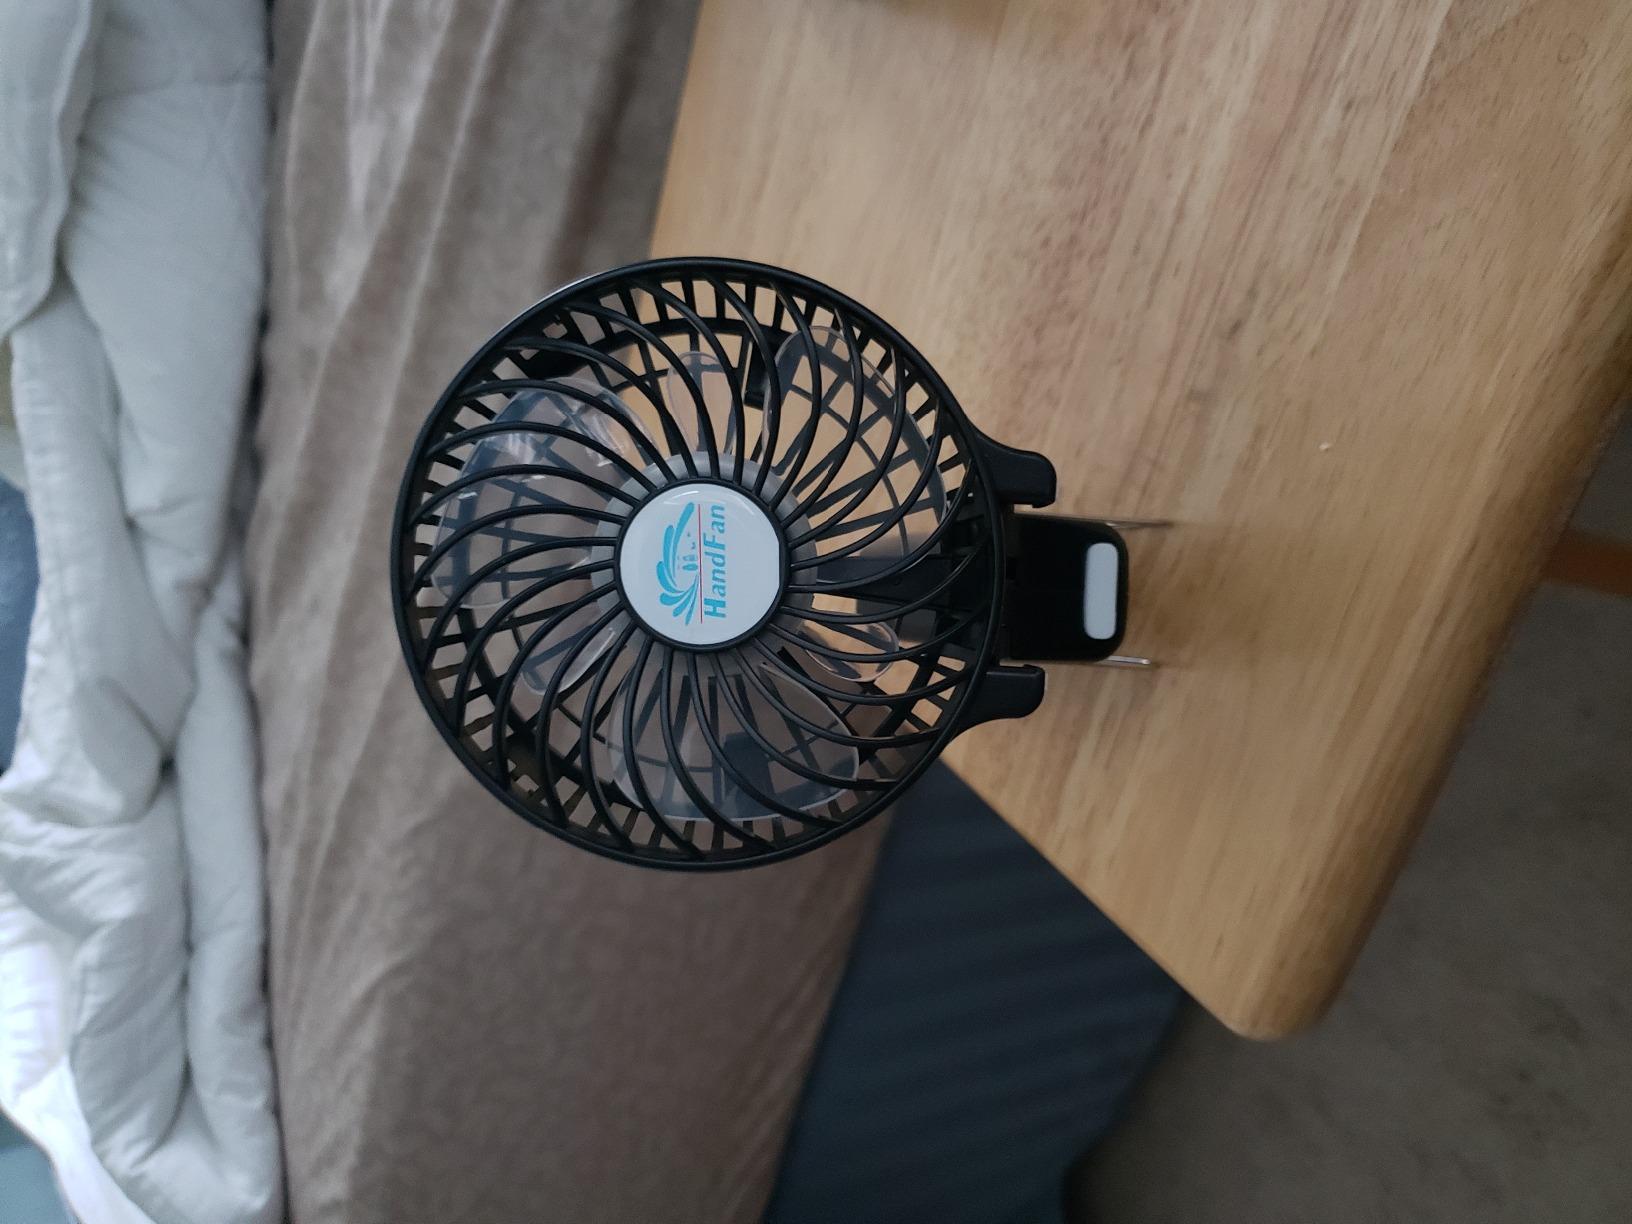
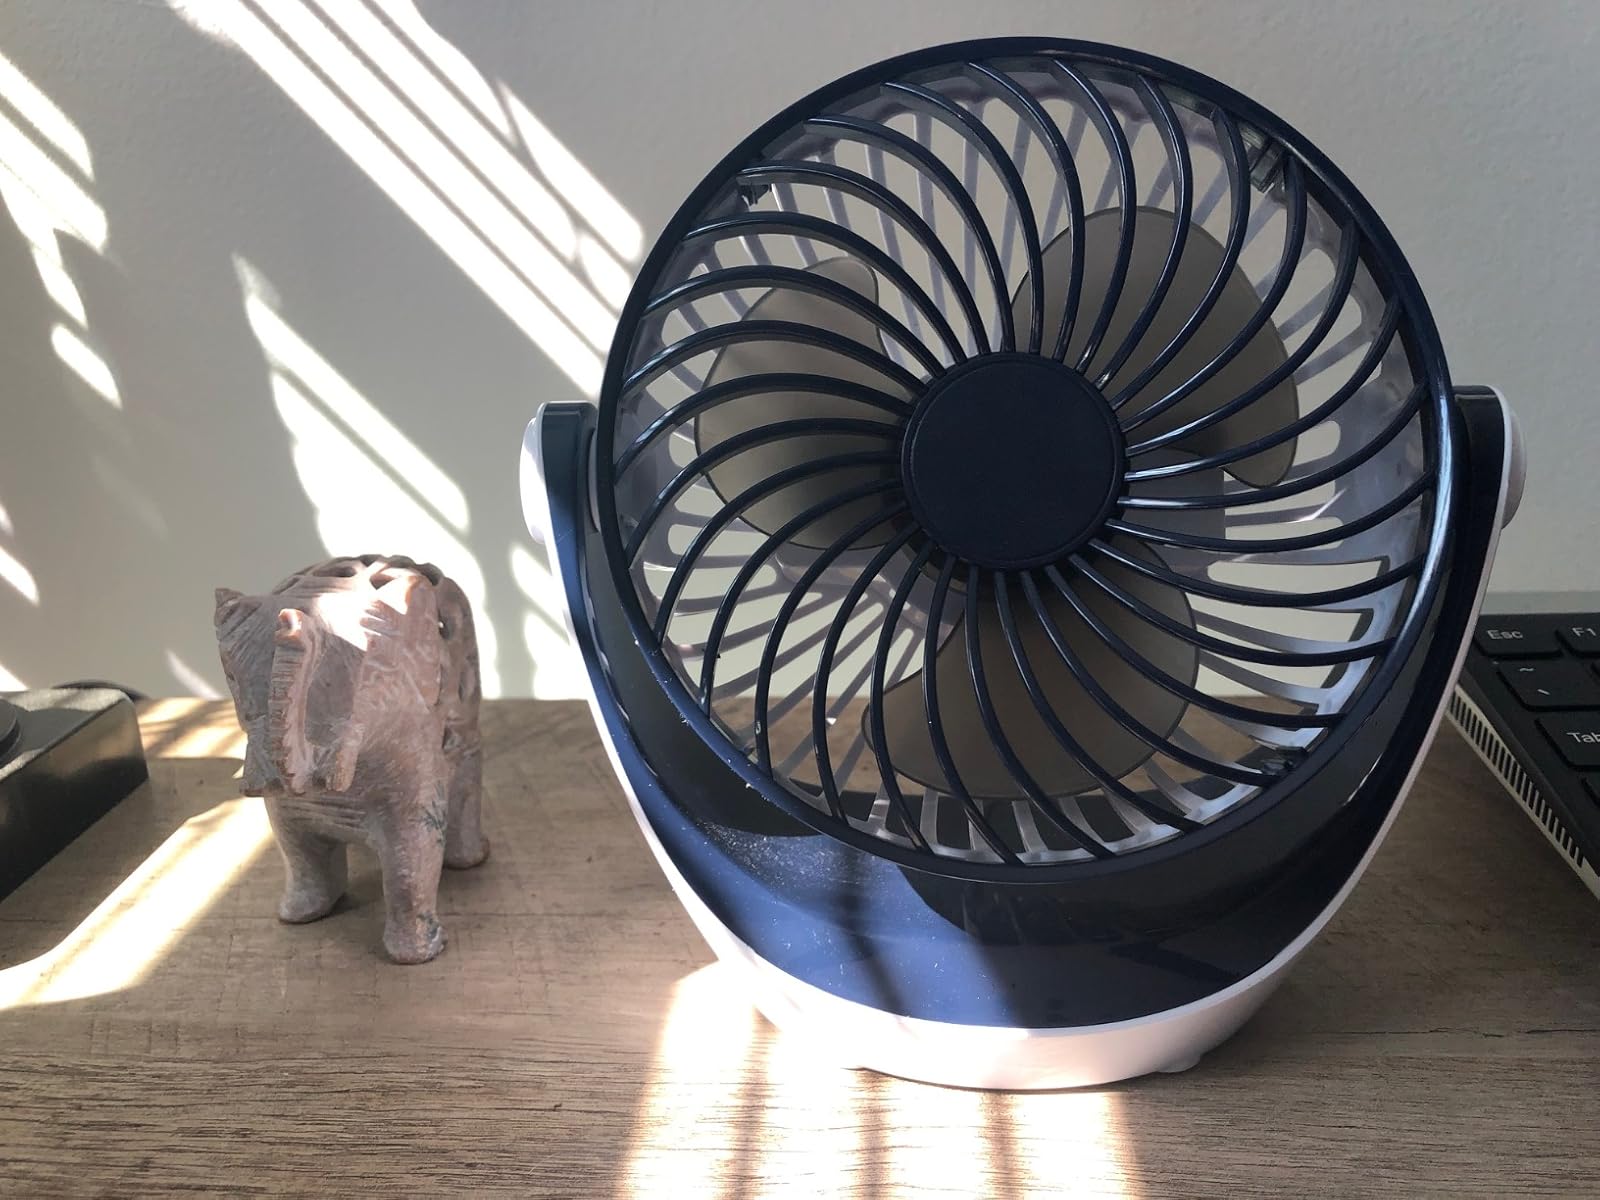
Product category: fan
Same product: no